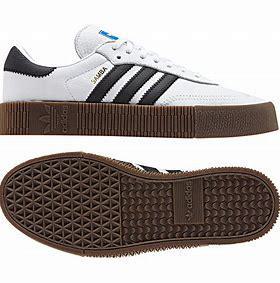
Brand: Adidas
Model: Sambarose